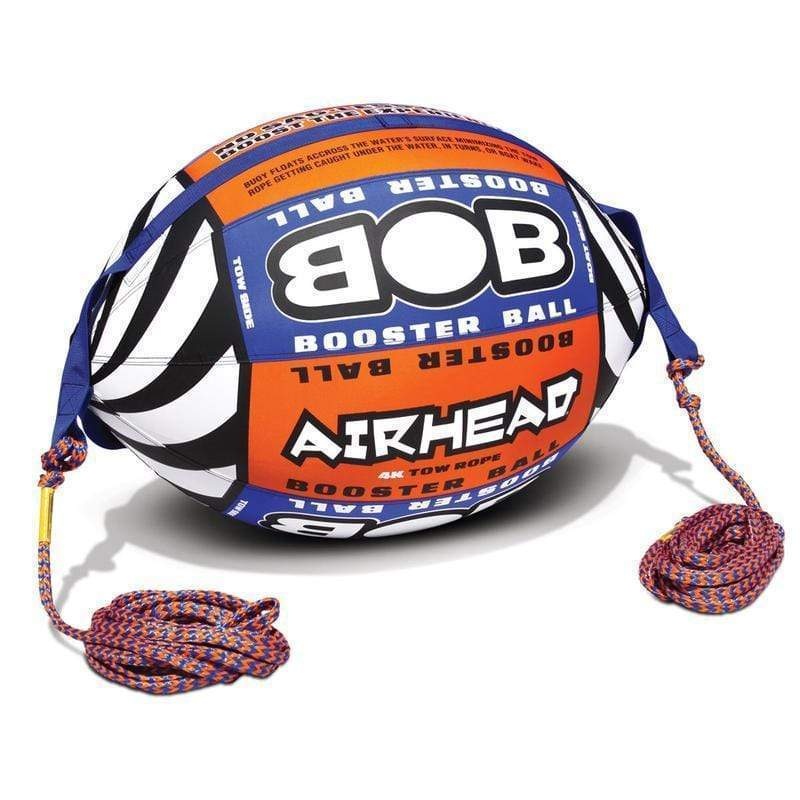
Airhead BOB Booster Ball Tow Rope 60' #AHBOB-1D
Kwik Tek AHBOB-1D Ropes & Hardware BOB Booster Ball What about BOB? BOB is an advanced 4 rider tow rope with inflatable buoy in the middle that will boost your towable's performance to a whole new level. It keeps the rope out of the water while towing which reduces drag, rope spray, and submarining. This 60 foot long advanced towing system (including ball) has a 4,100 pound break strength. BOB features a heavy-duty full nylon cover, self bailing drain vent, and patented Speed Safety Valve for fast and easy inflation and deflation. Features: Enhances the performance of most towables Heavy-Gauge PVC Bladder 840 Denier Full Nylon Cover with Zipper Speed Safety Valve 60 Foot Overall Length (including Ball) Self Bailing Drain Vent 4k Tow Rope 4100lb Break Strength Length X Width (deflated) 38" x 27" Designed for 1 to 4 Person Towables Normalized SKU: AHBOB1D UPC Code: 024185782742
Brand: Kwik Tek
Category: Sporting Goods > Outdoor Recreation > Boating & Water Sports > Towed Water Sports